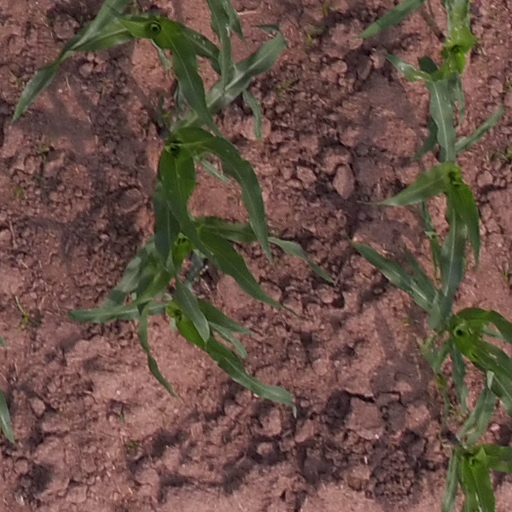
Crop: maize; corn